Marin Drinov

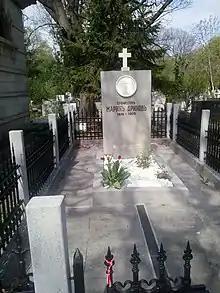
Marin Drinov's Grave in Sofia Central Cemetery

Drinov lived in Kharkiv after 1881, continuing his scientific and educational activities until the end of his life. He died in the town on 13 March 1906, after a long fight with tuberculosis.